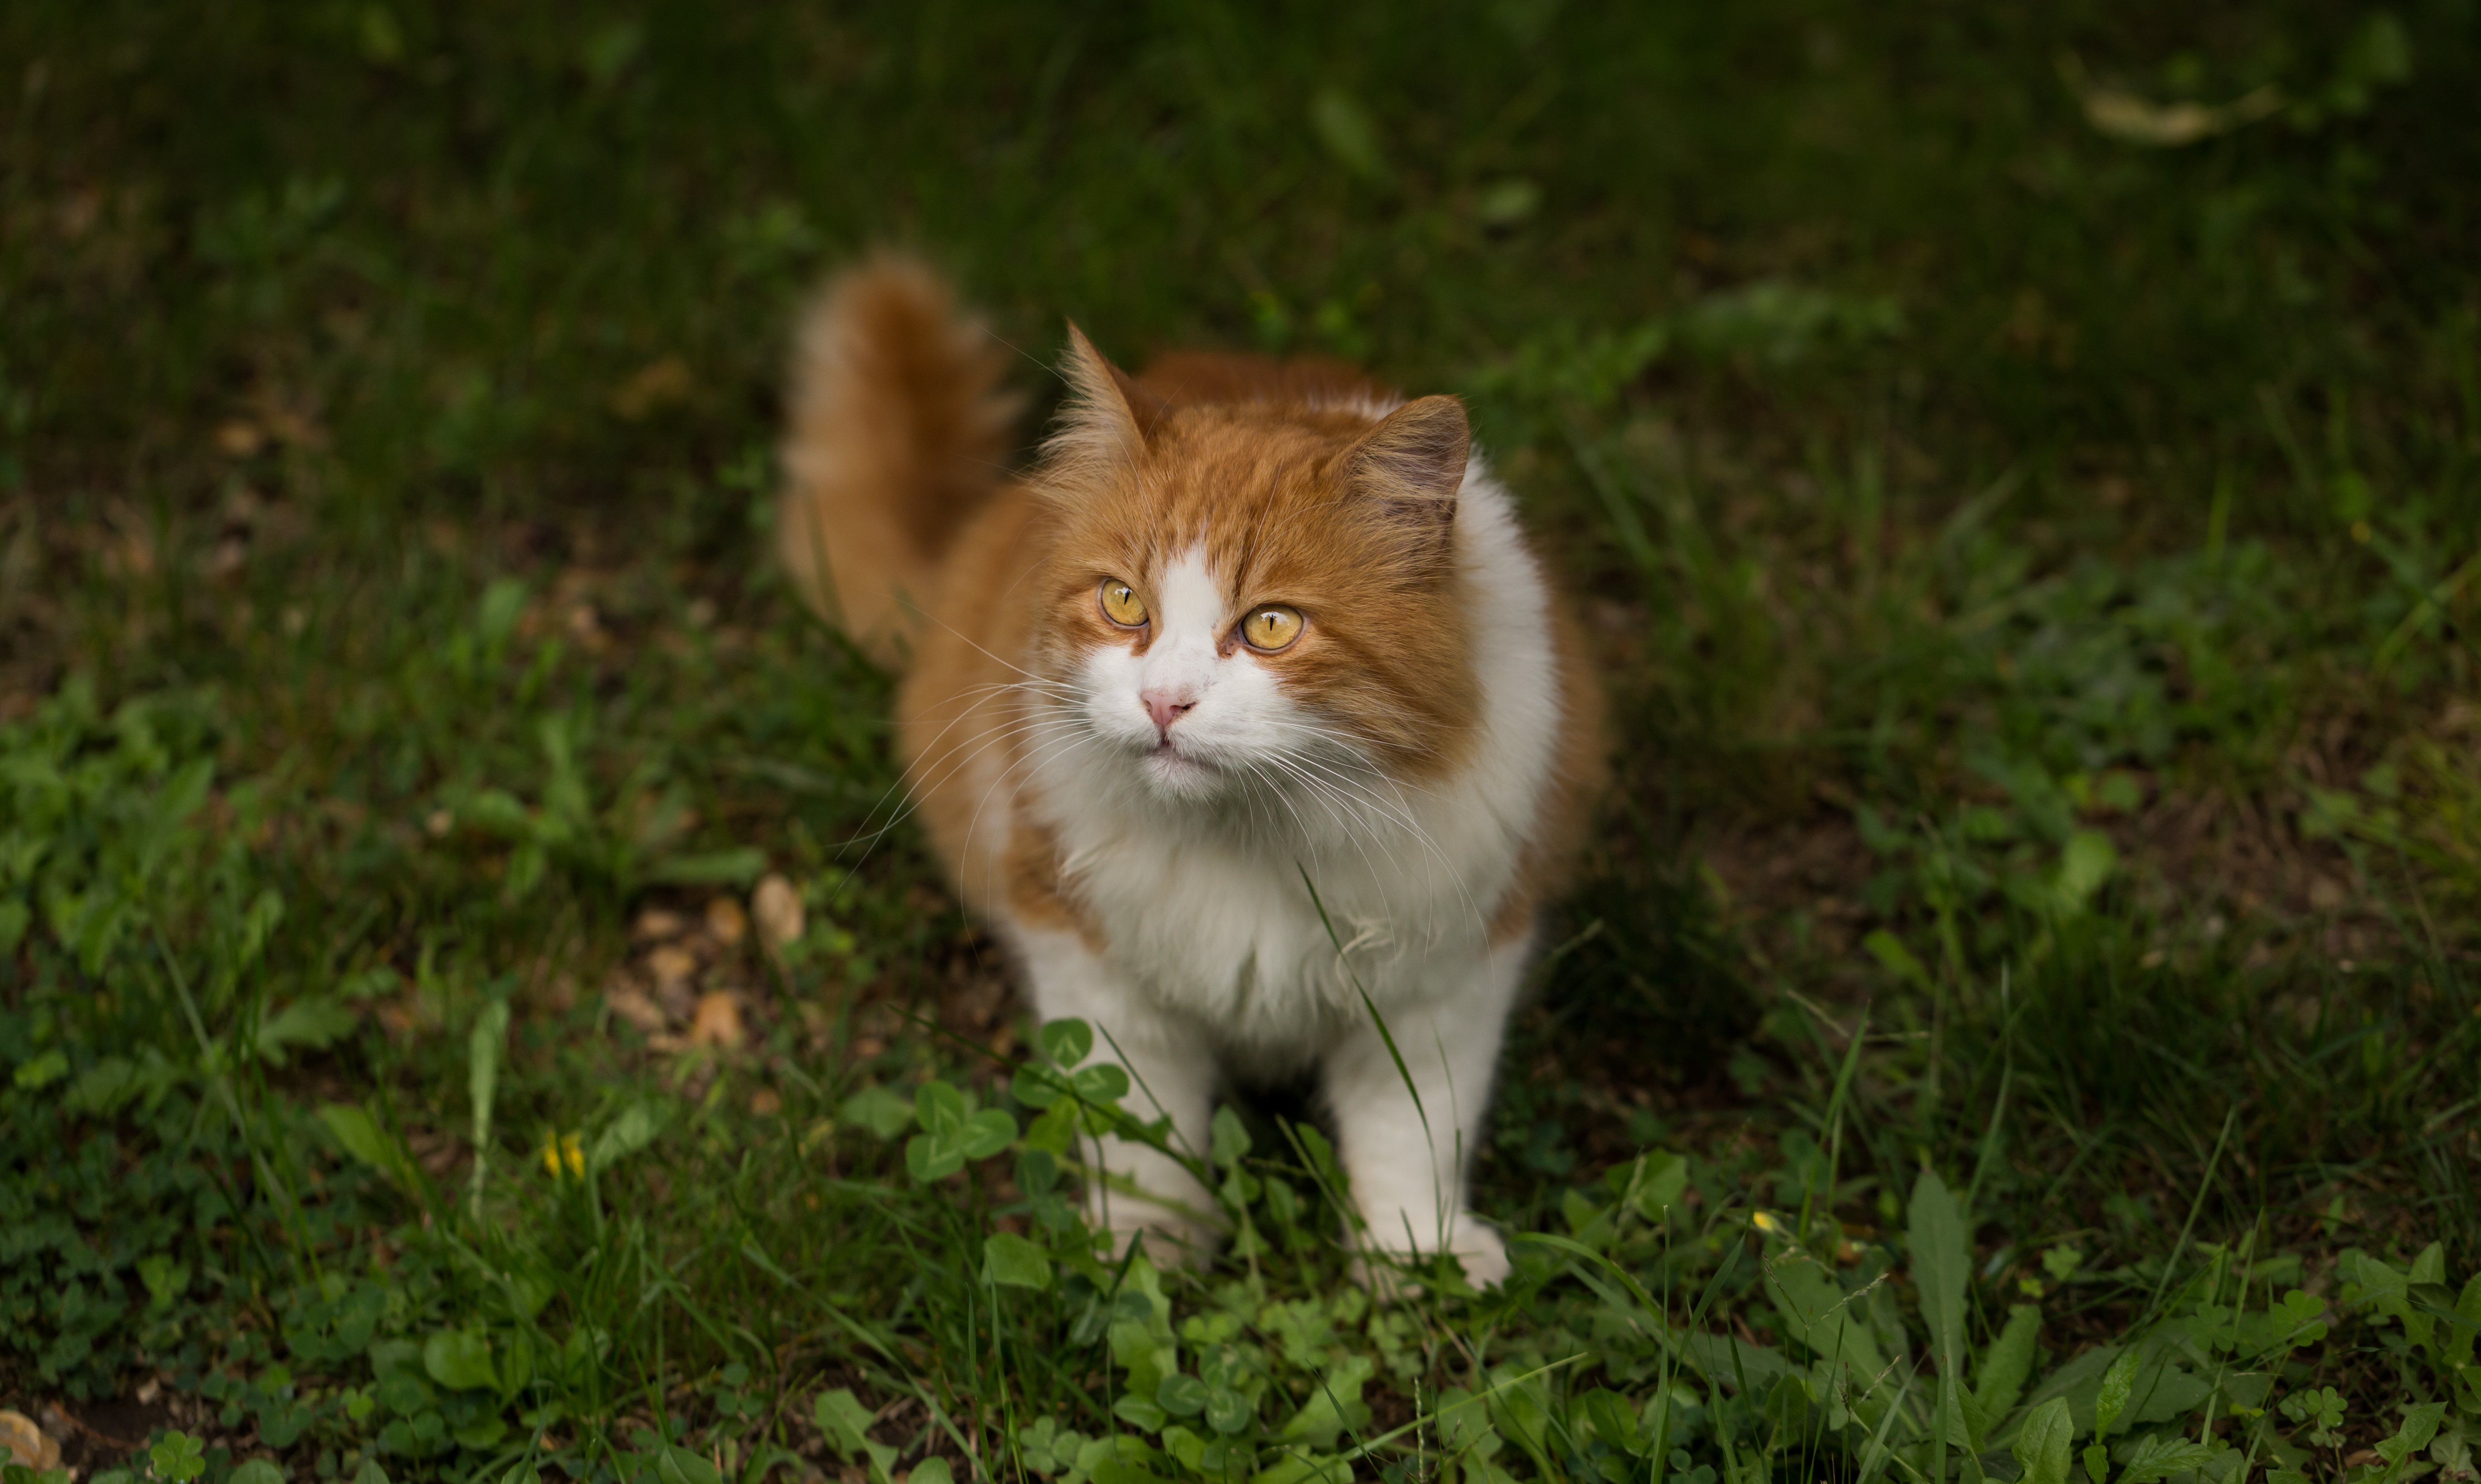
grass, animal, cute, pet, fur, portrait, young, kitten, cat, feline, mammal, fauna, outdoors, whiskers, little, vertebrate, domestic, breed, norwegian forest cat, wild cat, small to medium sized cats, cat like mammal, furball